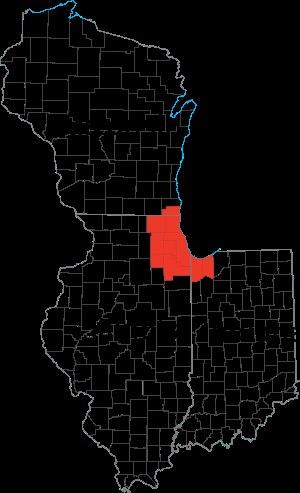
L'aire métropolitaine de Chicago, communément appelée « Chicagoland » parfois « Grand Chicago » est une région métropolitaine américaine centrée sur la ville de Chicago et ses banlieues. Elle compte 9 785 747 habitants et s'étend sur une superficie totale de 28 163 km² sur trois États : l'Illinois, l'Indiana et le Wisconsin. Chicagoland est la plus grande aire urbaine de la région du Midwest, la troisième des États-Unis et la quatrième d'Amérique du Nord après celles de Mexico, New York et Los Angeles. À l'échelle du continent américain, elle est la septième aire urbaine après celles de Mexico, New York, São Paulo, Rio de Janeiro, Los Angeles et Buenos Aires.